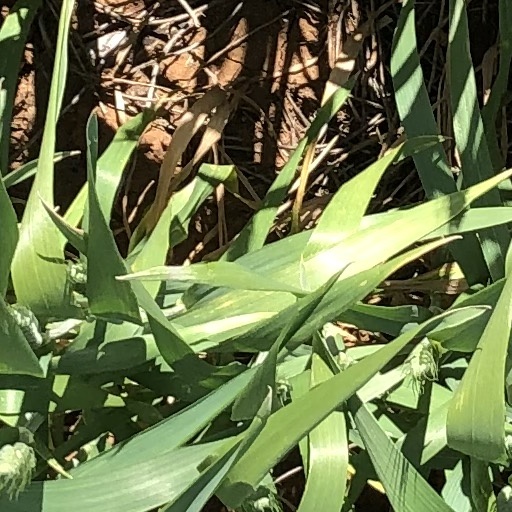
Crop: wheat